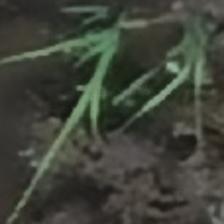
Label: clustered